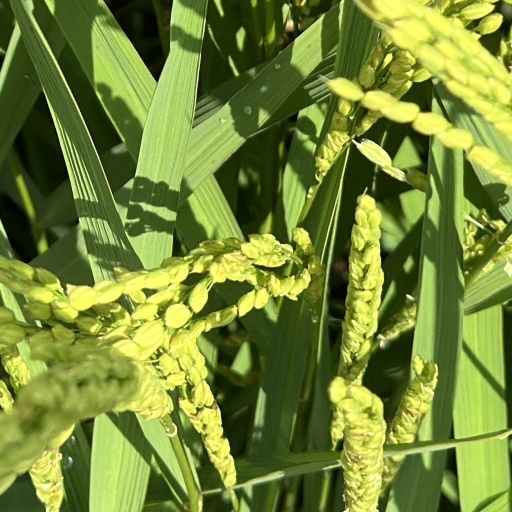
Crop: rice